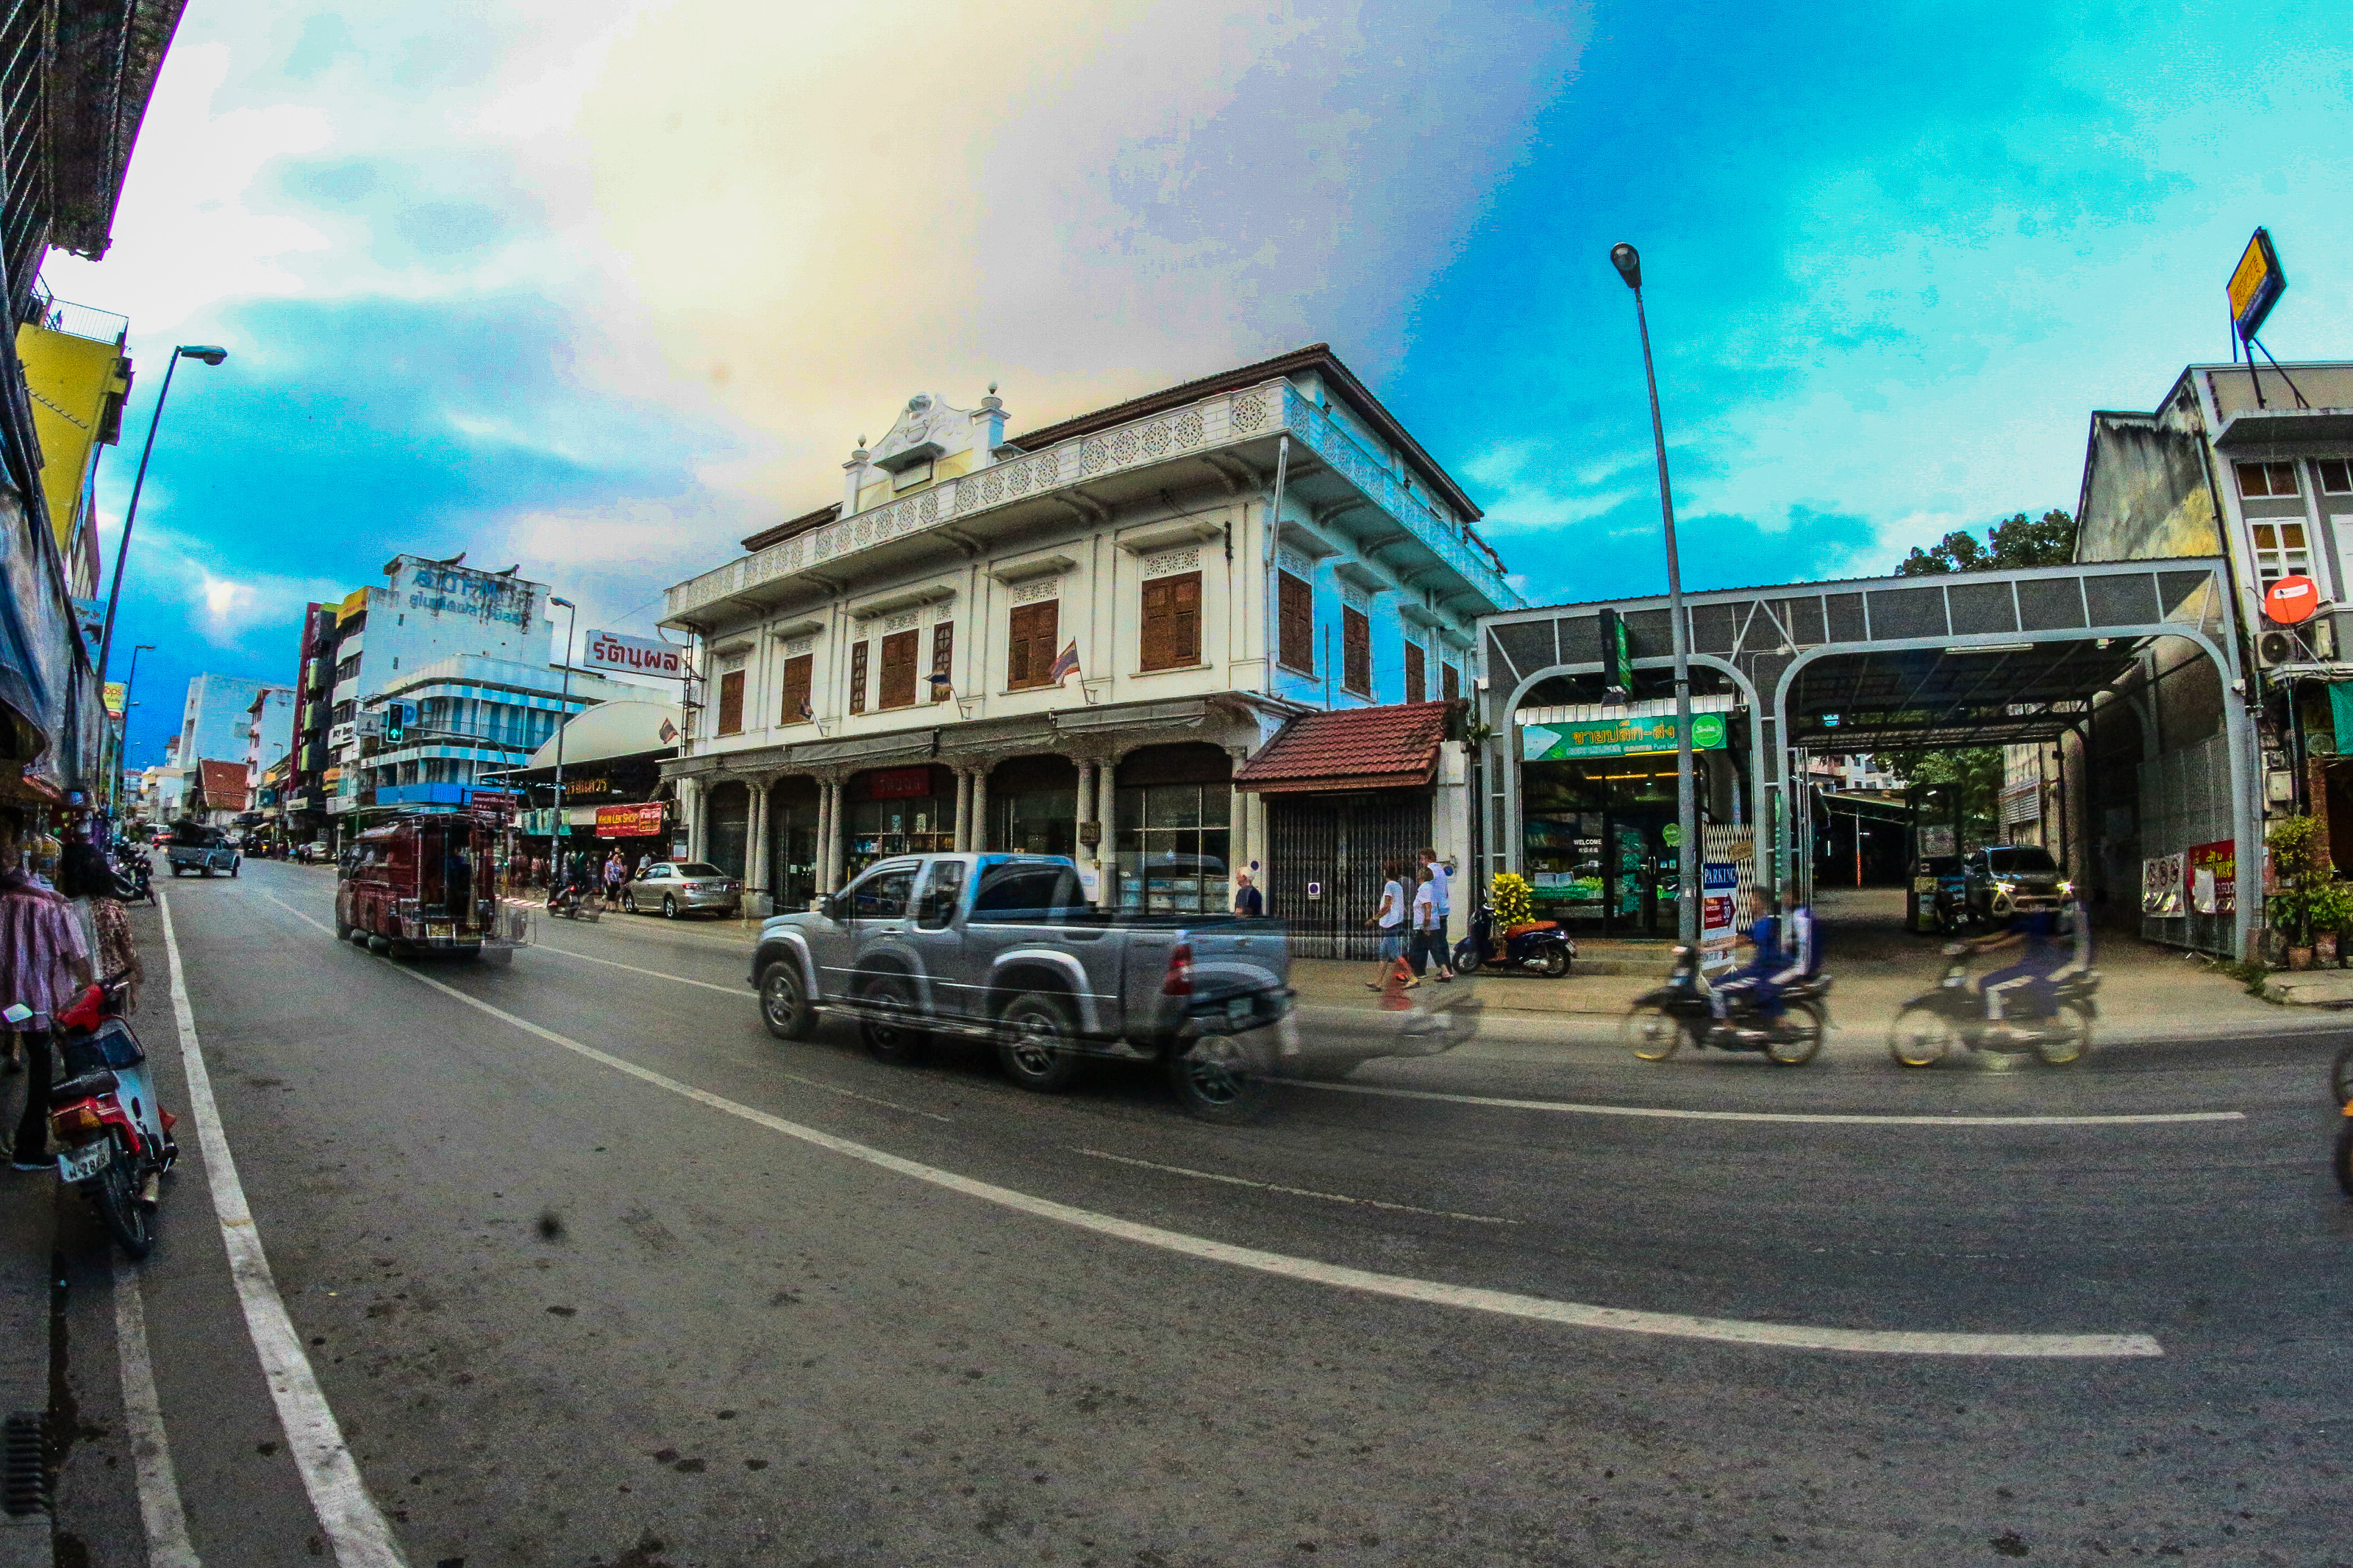
thailand, temple, buddhism, culture, travel, architecture, religion, asia, chiangmai, landmark, ancient, wat, traditional, thai, art, asian, tourism, buddha, buddhist, building, religious, beautiful, gold, statue, history, pagoda, background, chiang mai, sculpture, town, street, urban area, city, downtown, neighbourhood, sky, human settlement, road, transport, photography, fisheye lens, panorama, mode of transport, residential area, mixed use, metropolitan area, infrastructure, thoroughfare, traffic, lane, cloud, vehicle, metropolis, pedestrian, house, Colorfulness, town square, nonbuilding structure, vacation, intersection, car, suburb, asphalt